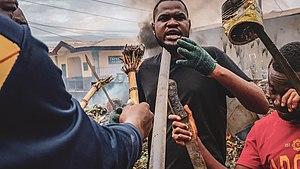
L'environnement au Cameroun est l'environnement du pays Cameroun, pays d'Afrique.